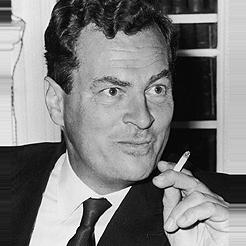
Age: 50